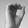
ASL letter: O